Angadipuram

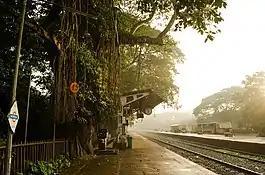
Angadipuram railway station

Angadipuram railway station is a major railway station on the Nilambur–Shoranur line.